Viktor Giacobbo

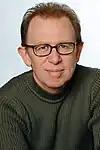
Viktor Giacobbo

Viktor Giacobbo (born 6 February 1952) is a Swiss writer, comedian and actor.